The Nation (Irish newspaper)

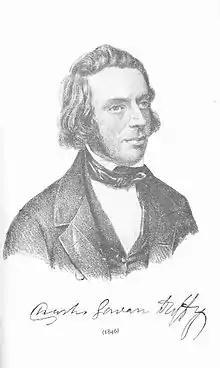
Charles Gavan Duffy

As could be seen from the prospectus, as political objectives went, the programme was certain to be of immense assistance to Daniel O'Connell in his efforts to revive the agitation for Repeal, but O'Connell also knew and felt that he was receiving, for the present, a powerful support from them; but he knew also, that they were outside of his influence, and did not implicitly believe that Repeal would be yielded to "agitation"; that they were continually seeking, by their writings, to arouse a military spirit among the people; showing plainly, that while they helped the Repeal Association, they fully expected that the liberties of the country must be fought for in the end: it was in appearance only that they worked in harmony.